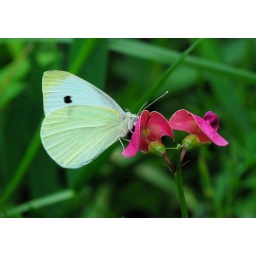
A white Cabbage butterfly dines at an unidentified wildflower. Taken in June 2009 in Marietta ohio.